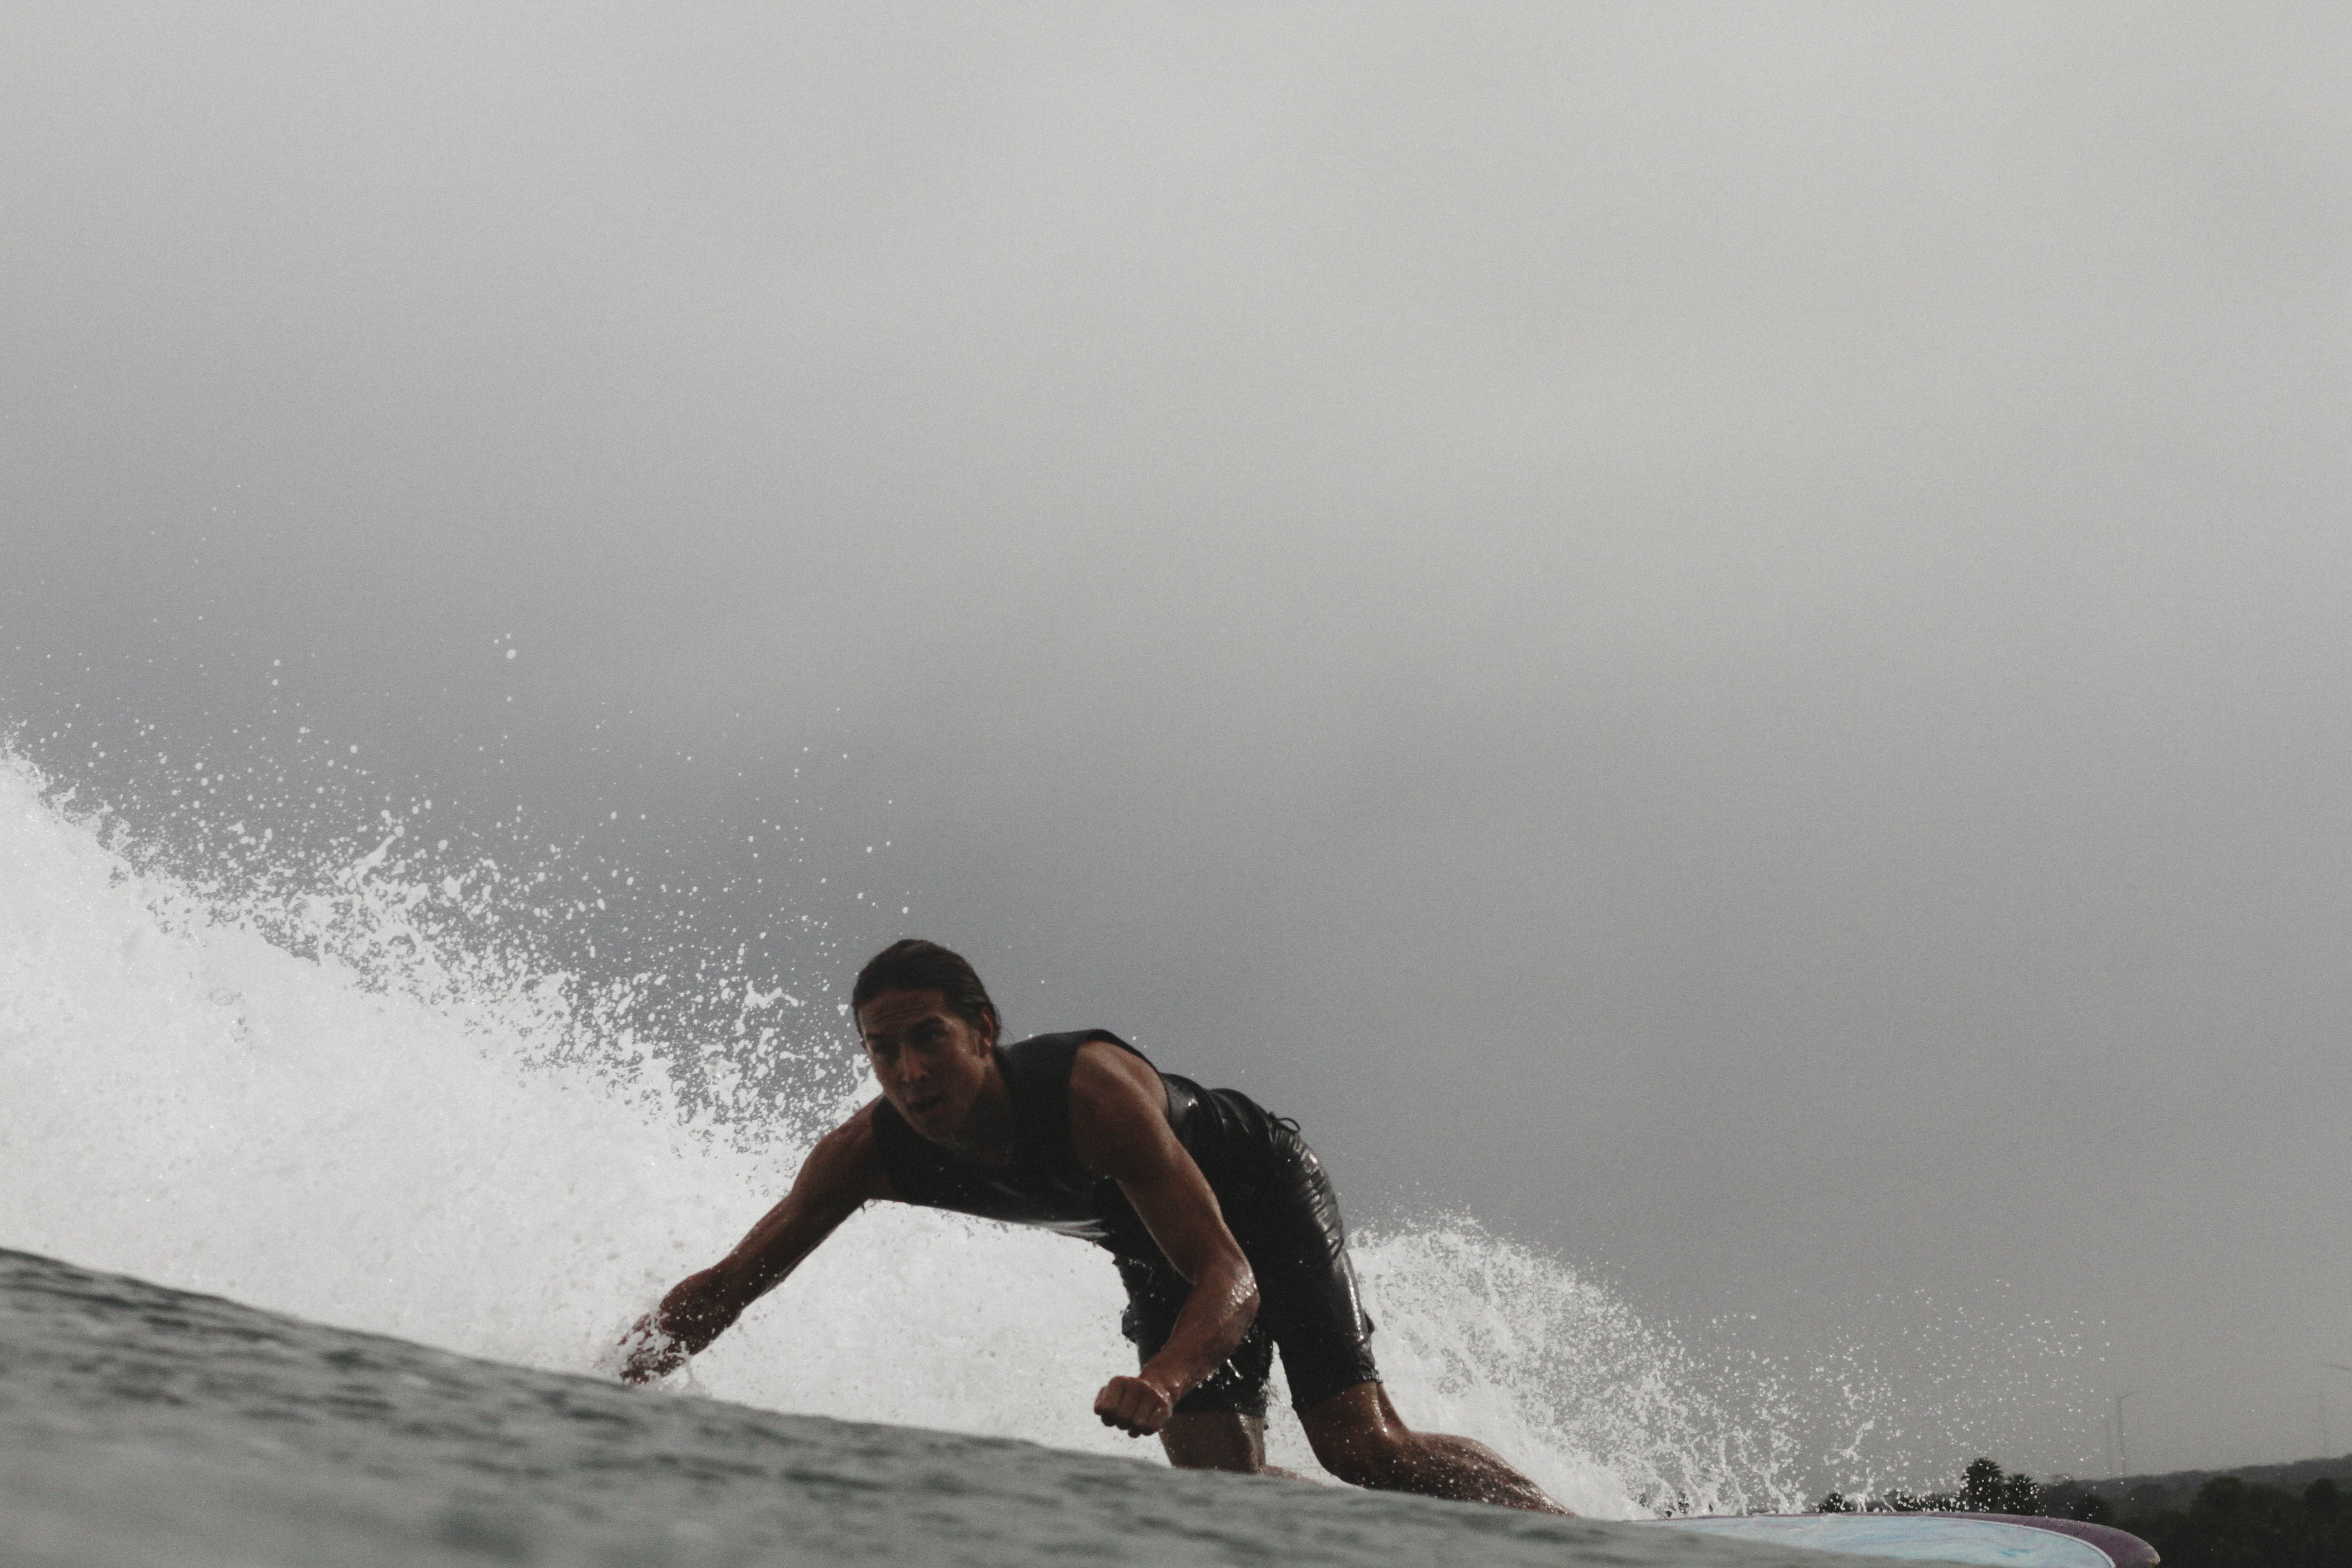
wave, surfing, Surfing Equipment, surfboard, boardsport, skimboarding, wind wave, surface water sports, sea, ocean, sand, fun, tide, beach, recreation, wakesurfing, water sport, individual sports, photography, vacation, landscape, extreme sport, coast